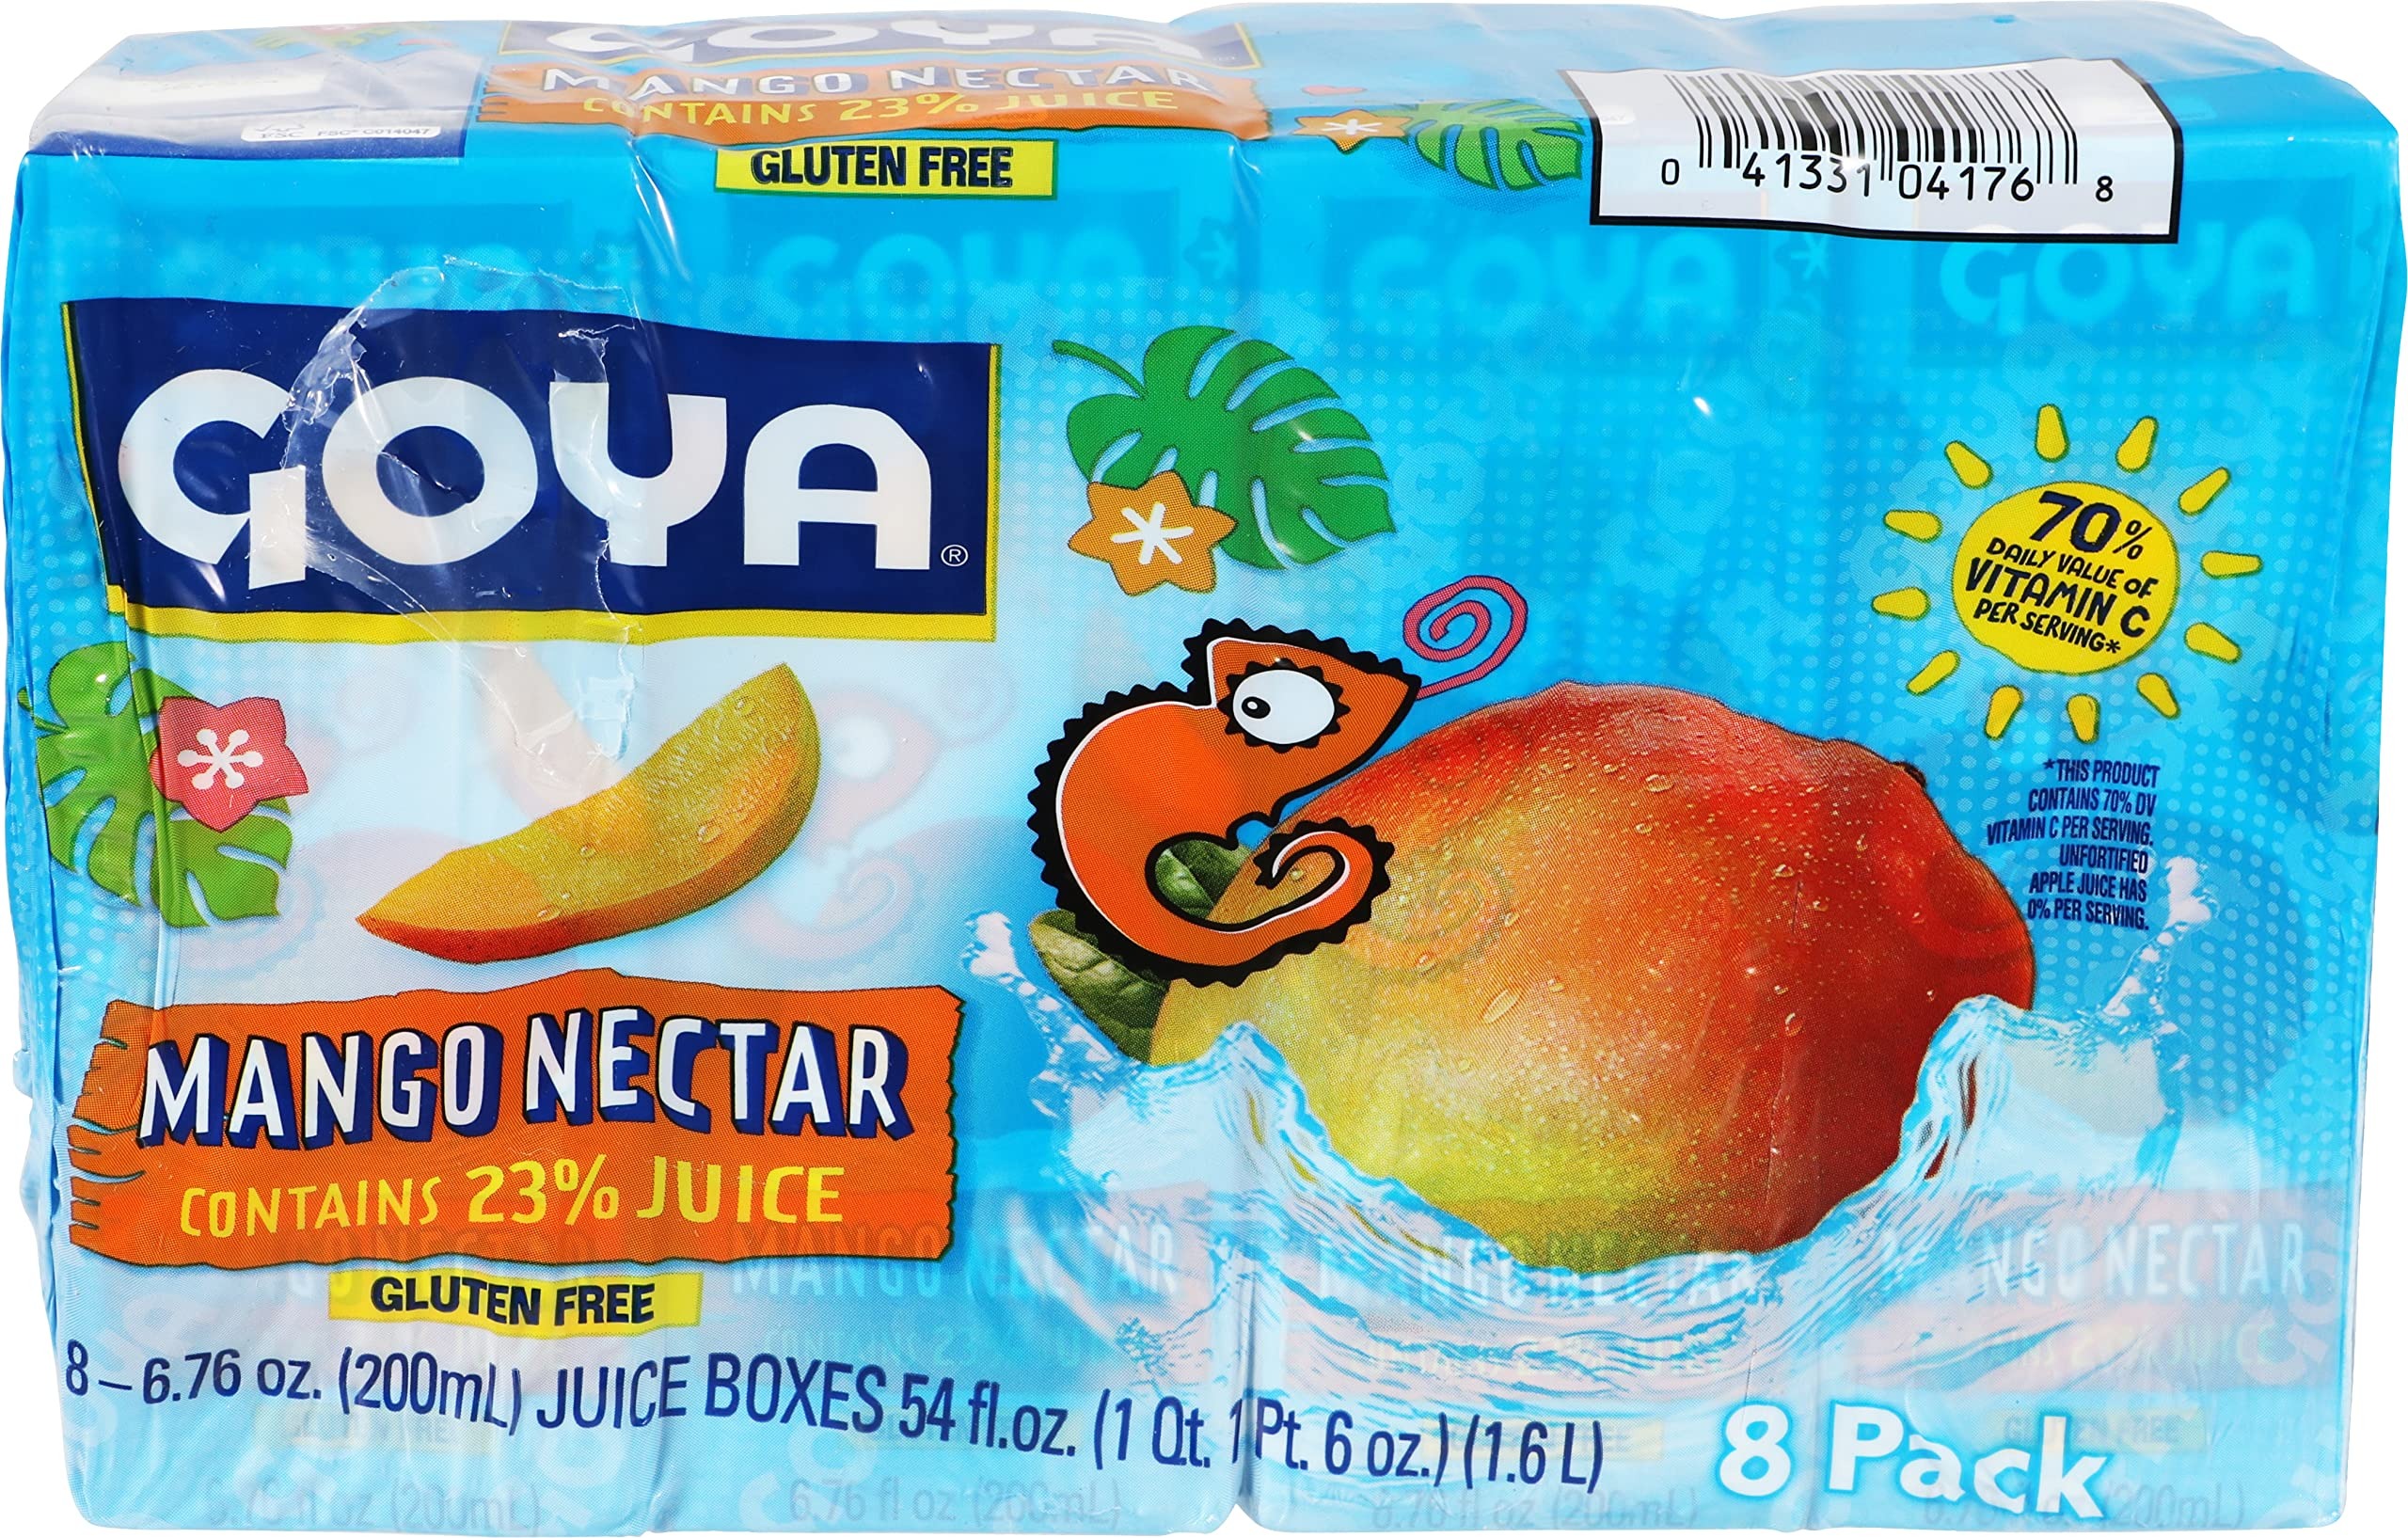
Item Name: Goya Mango Nectar Juice Boxes, 6.76 oz - 8 Pack
Bullet Point 1: RIPE, MANGO FLAVOR | Introduce your kid's taste buds to our super delicious and refreshing fruity drinks with a tropical sweet touch! Your favorite, full flavored fruit nectars are now available in convenient easy-to-grip juice boxes for kids of all ages. Quench your thirst, Latin style! Discover Goya's great tasting kids nectars bursting with ripe, tropical fruit flavor. They’ll make you feel and taste the vibrancy of all Latin America without leaving your own home.
Bullet Point 2: TASTE OF THE TROPICS | Kids love the rich flavors and mouthwatering variety of Goya's Kids Nectars in convenient juice boxes. Our natural Goya Mango Nectar is perfect to enjoy from winter to summer as a luscious drink that kids will just love.
Bullet Point 3: VERSATILE & CONVENIENT | Our delicious GOYA Mango Nectar is the perfect drink to enjoy at any time; a refreshing drink that children can enjoy anytime. Try using it to make shakes, ice cream or cocktails.
Bullet Point 4: PREMIUM QUALITY | If it's Goya... it has to be good! | ¡Si es Goya... tiene que ser bueno!
Bullet Point 5: 8 PACK OF 6.76 OZ JUICE BOXES | Discover Goya's complete line of great tasting tropical kids nectars on Amazon Fresh
Value: 54.0
Unit: Fl Oz

Price: 3.375